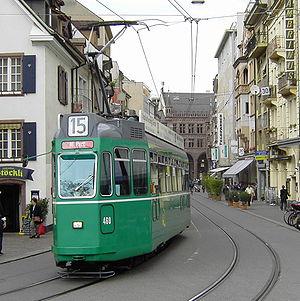
La ligne 15 du tramway de Bâle est l'une des lignes du tramway de Bâle.